Niccolò Paganini

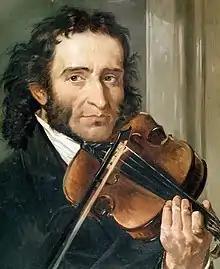
Portrait of Niccolò Paganini by Andrea Cefaly

Other instruments associated with Paganini include the "Antonio Amati" 1600, the "Nicolò Amati" 1657, the "Paganini-Desaint" 1680 Stradivari, the Guarneri-filius "Andrea" 1706, the "Le Brun" 1712 Stradivari, the "Vuillaume" c. 1720 Bergonzi, the "Hubay" 1726 Stradivari, and the "Comte Cozio di Salabue" 1727 violins; the "Countess of Flanders" 1582 da Salò-di Bertolotti, and the "Mendelssohn" 1731 Stradivari violas; the "Piatti" 1700 Goffriller, the "Stanlein" 1707 Stradivari, and the "Ladenburg" 1736 Stradivari cellos; and the "Grobert of Mirecourt" 1820 (guitar).